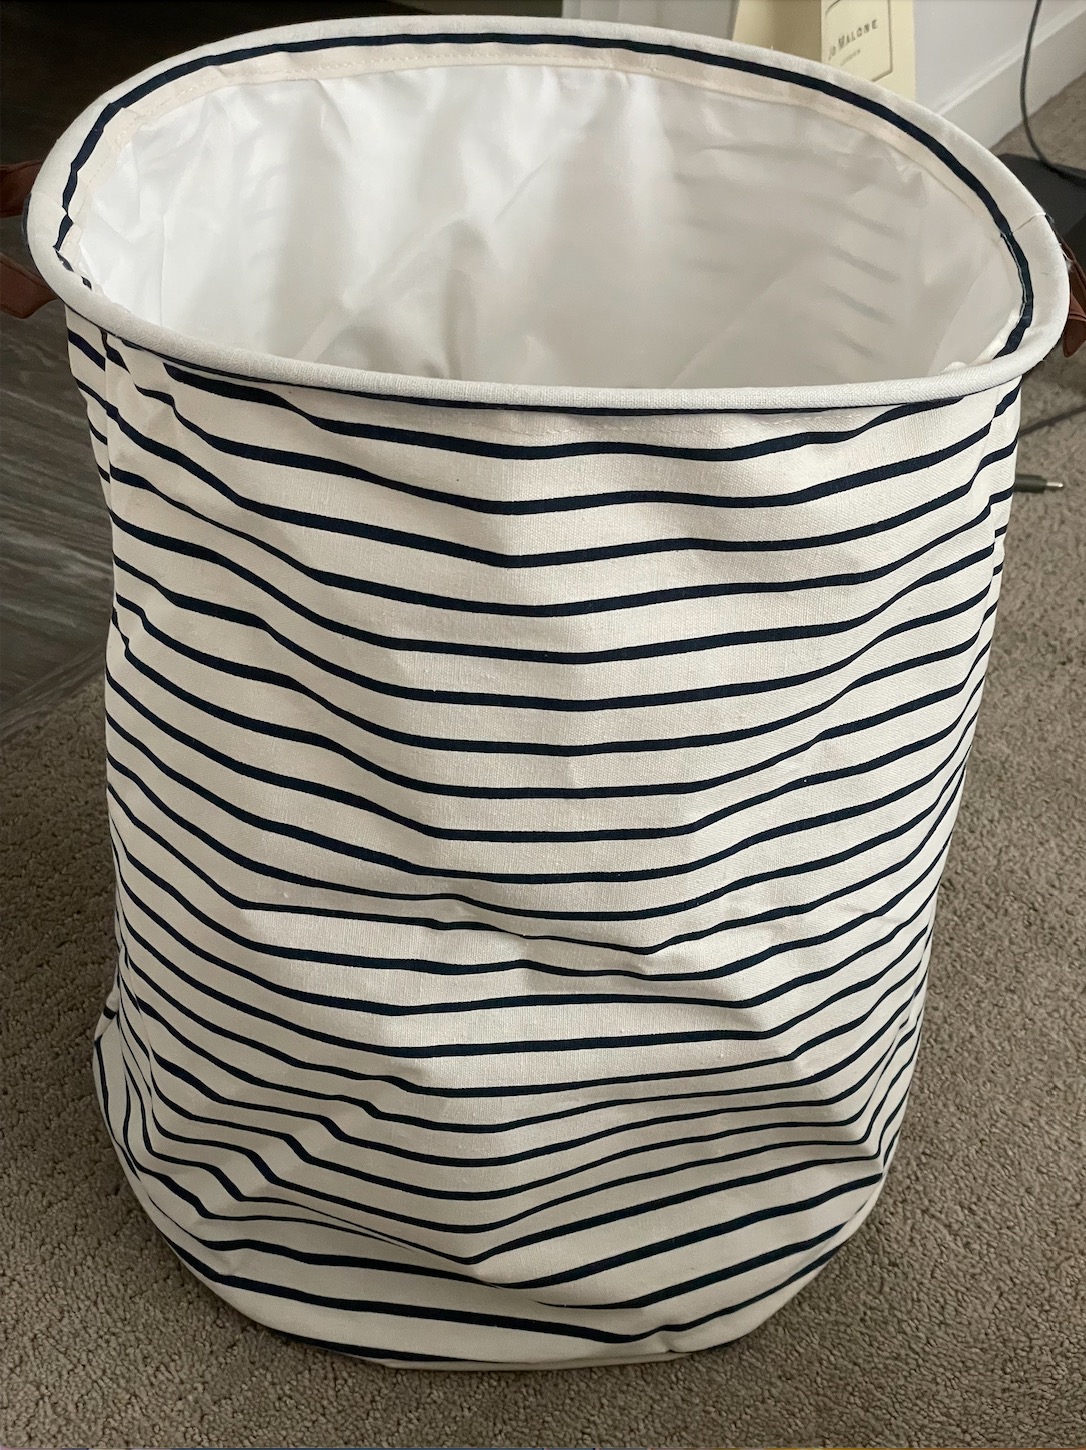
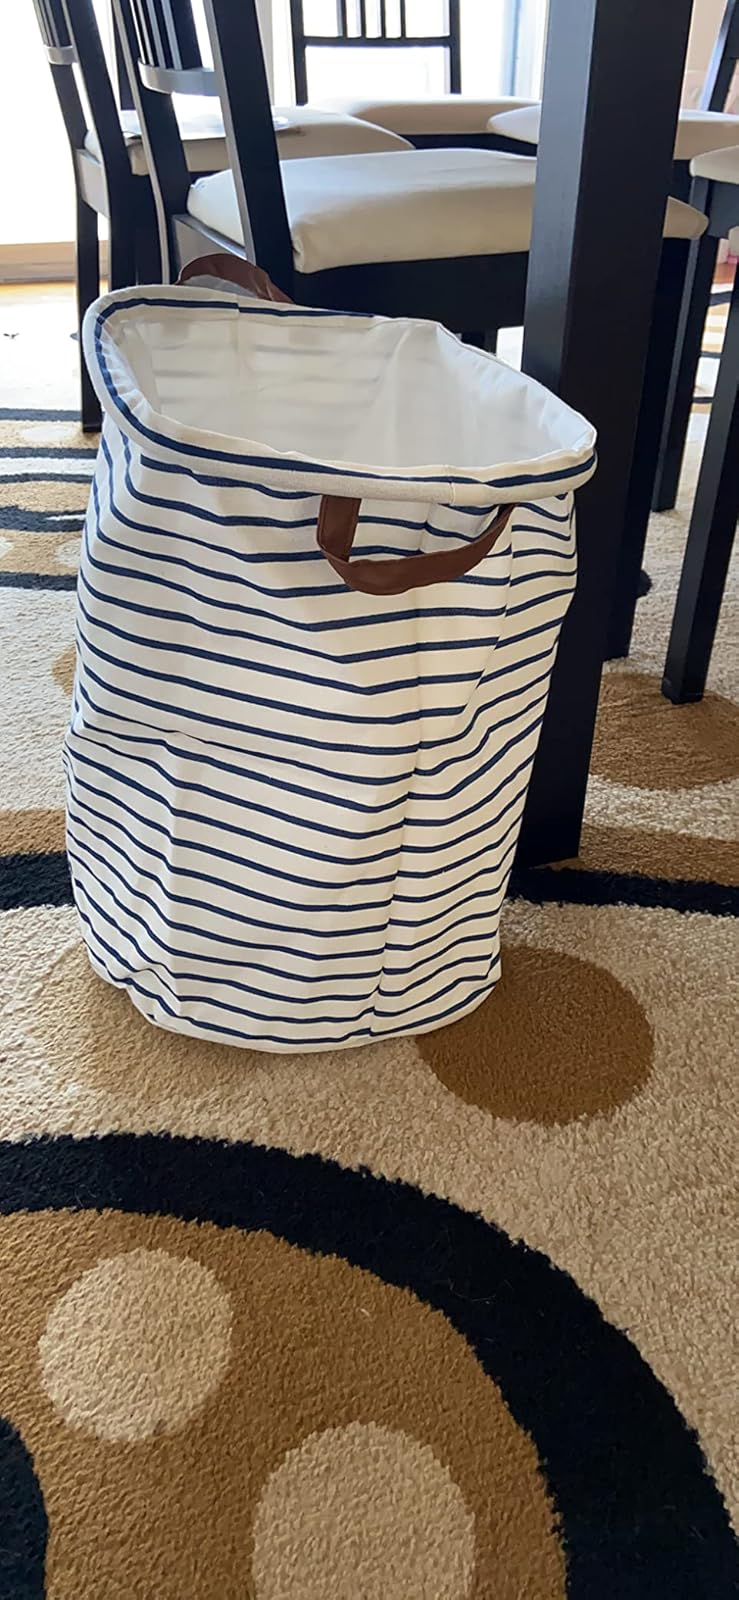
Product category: items_hamper
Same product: yes